Solar water heating

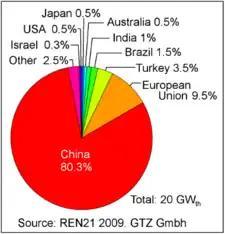
New solar hot water installations during 2009, worldwide

Australia has a variety of national and state and regulations for solar thermal starting with MRET in 1997.